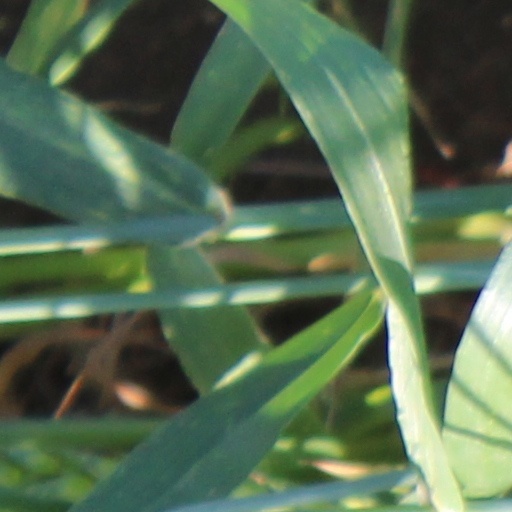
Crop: wheat